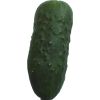
Label: Cucumber 1